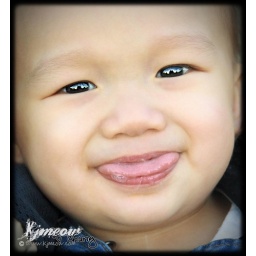
Currently using this as my face book icon....you can totally see me and no.1 fan in his eyes.